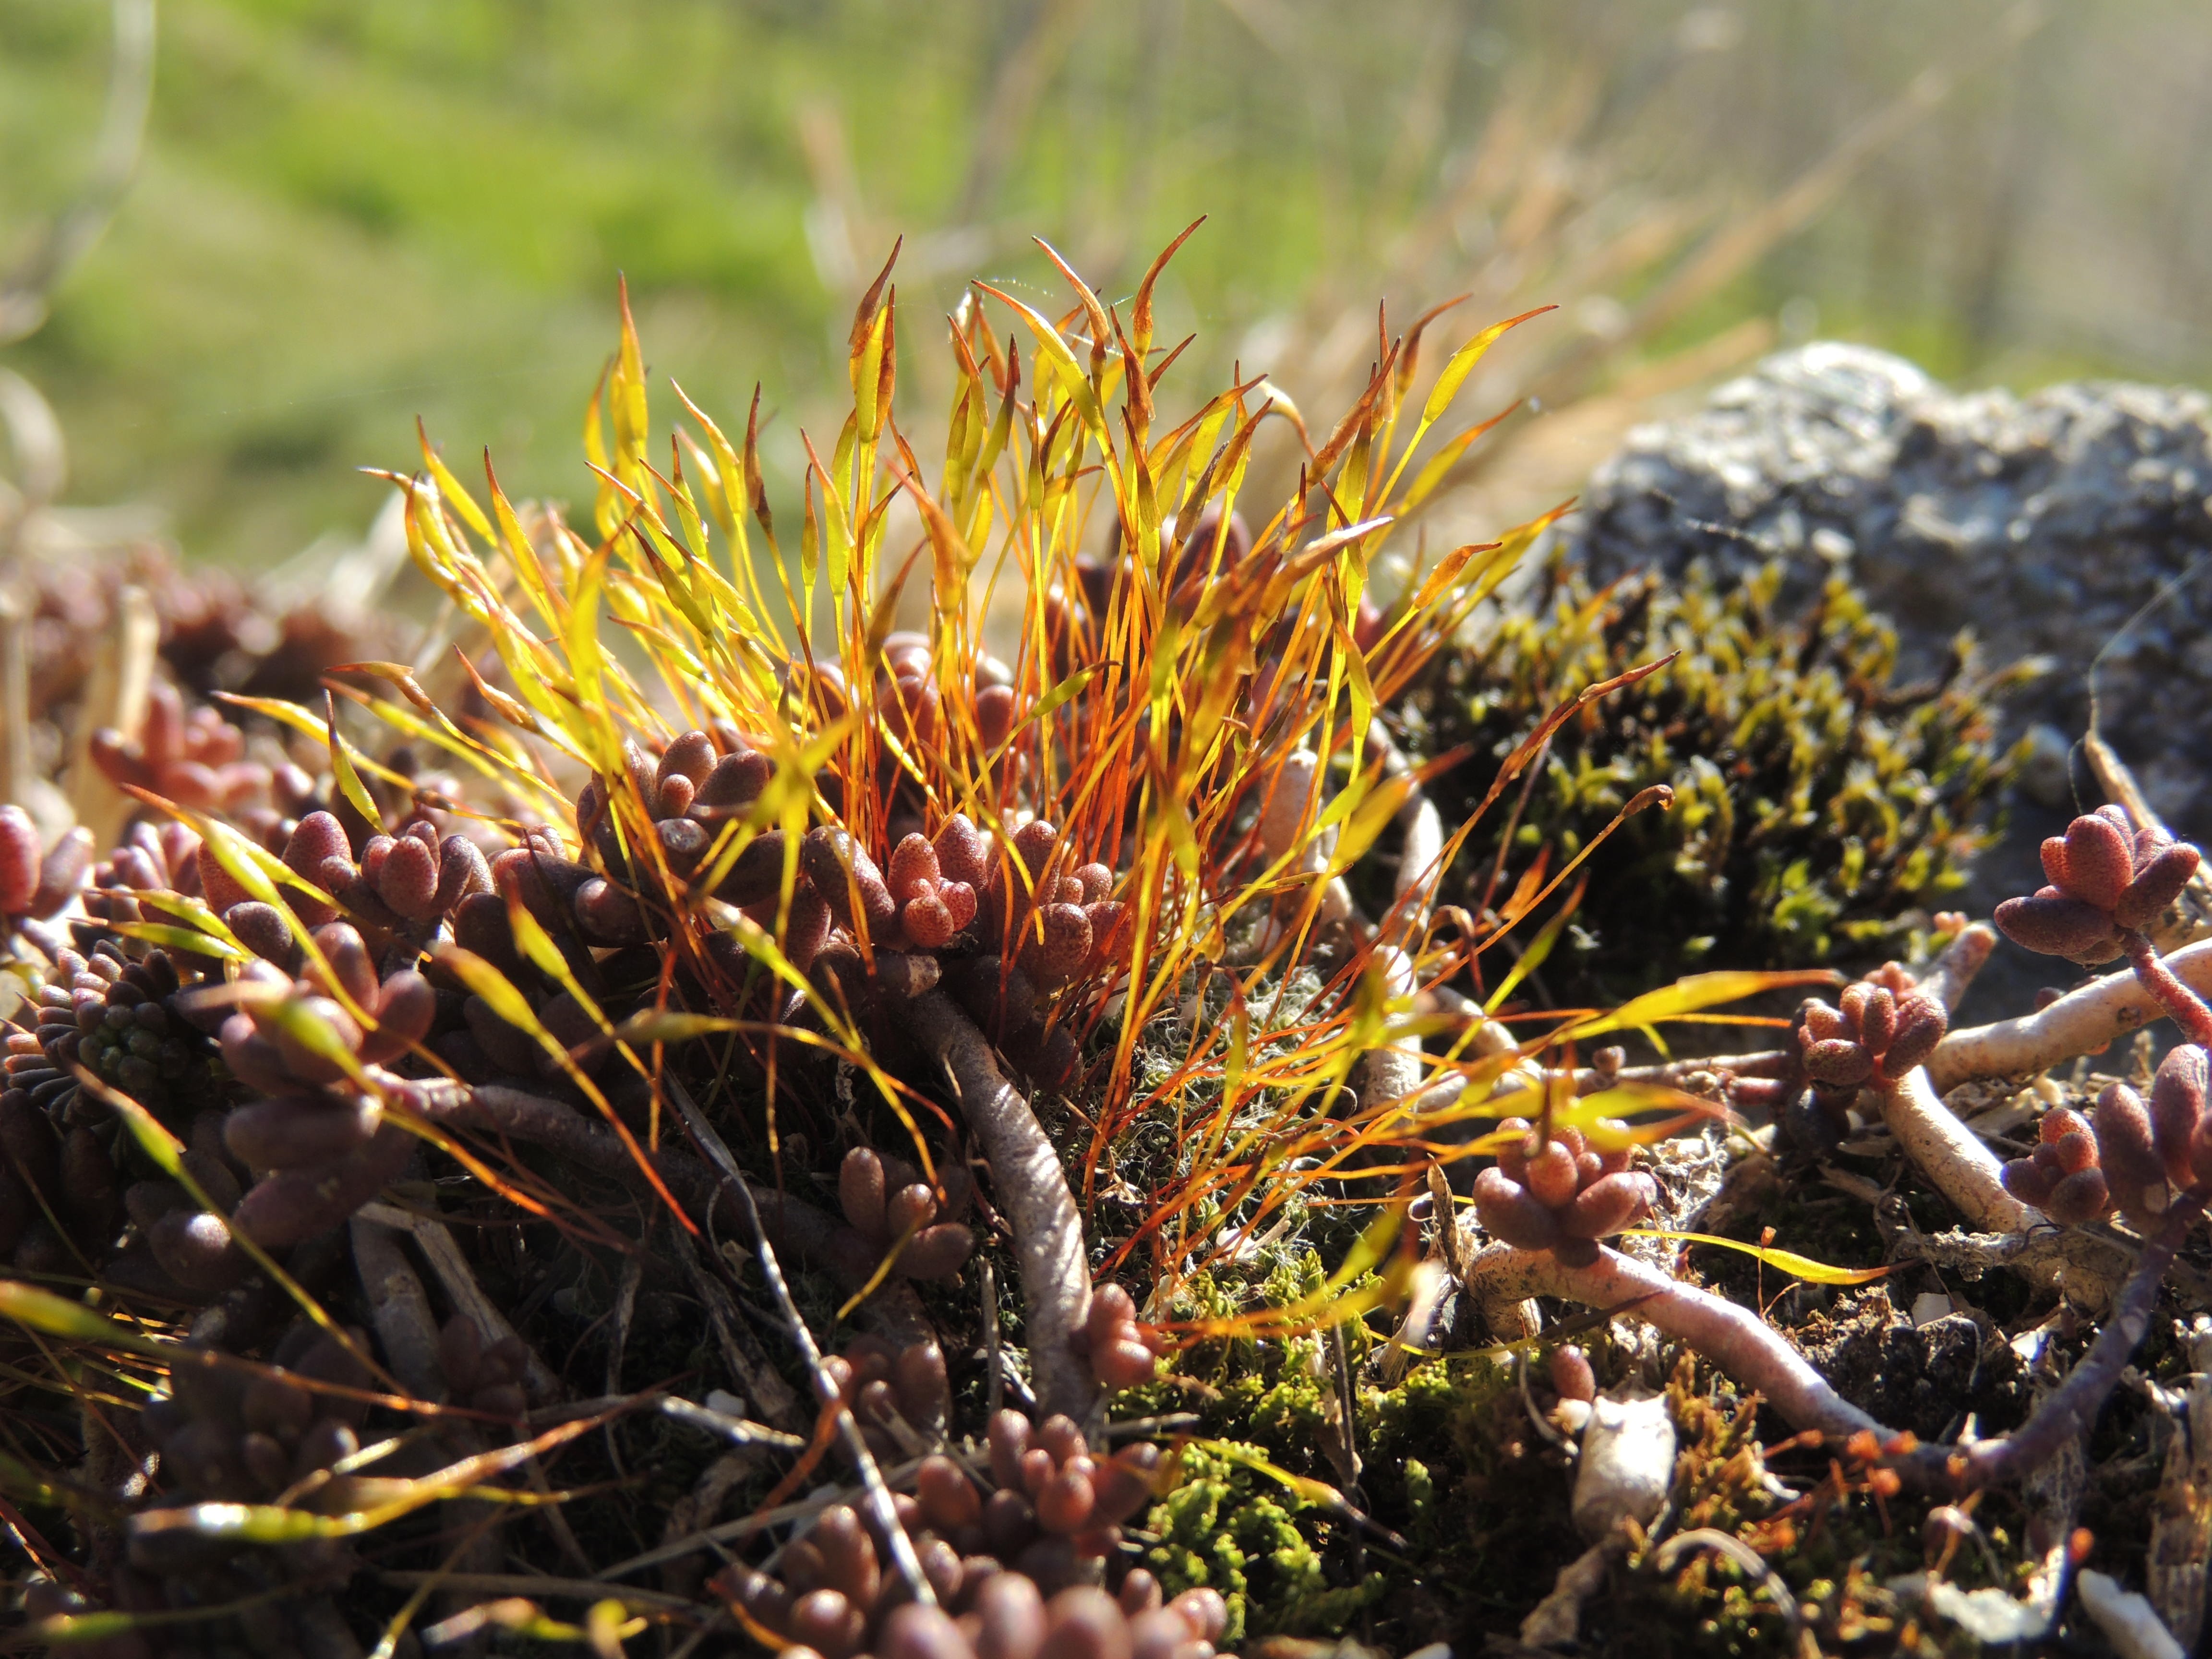
tree, nature, forest, grass, plant, meadow, leaf, flower, moss, wildlife, autumn, soil, botany, flora, wildflower, shrub, habitat, macro photography, flowering plant, natural environment, land plant, non vascular land plant